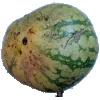
Label: Watermelon 1